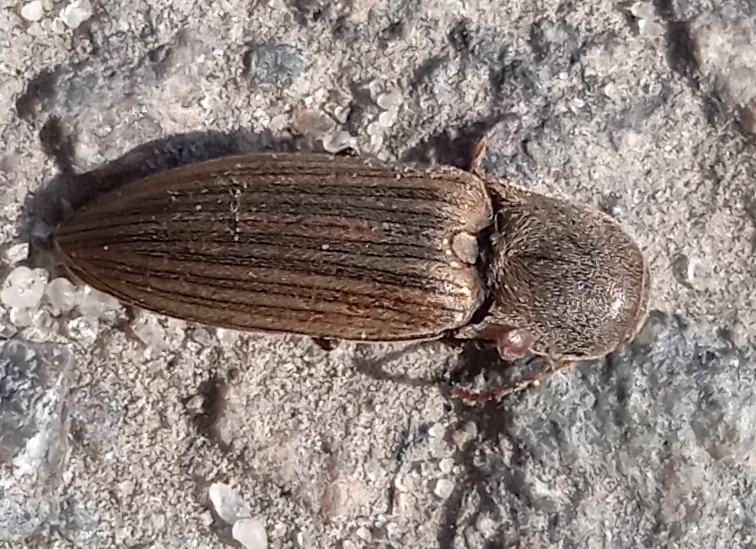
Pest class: clickbeetles_wireworms